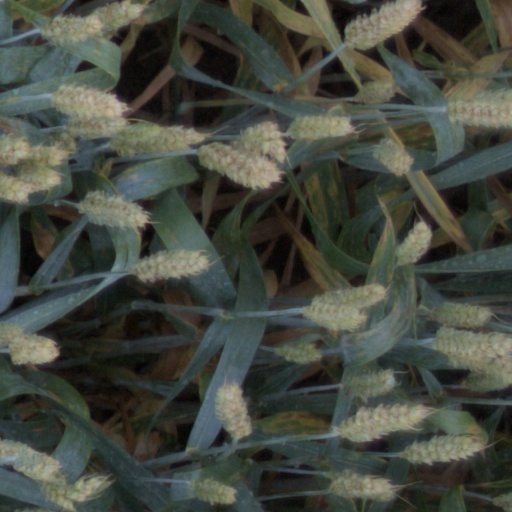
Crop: wheat